Paul Cézanne: Portrait of My World

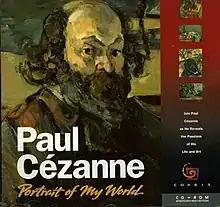

Paul Cézanne: Portrait of My World is a 1996 interactive CD-ROM developed by Corbis, allowing players to explore the life and work of Paul Cézanne. It was one of a series of six art-themed games released by Corbis, alongside titles like "", "", and "".